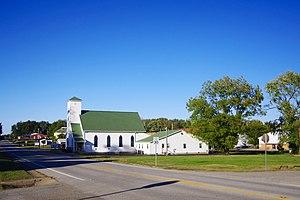
Omaha est un village du comté de Gallatin dans l'Illinois, aux États-Unis. Situé au nord du comté, il est incorporé le 9 juillet 1890.